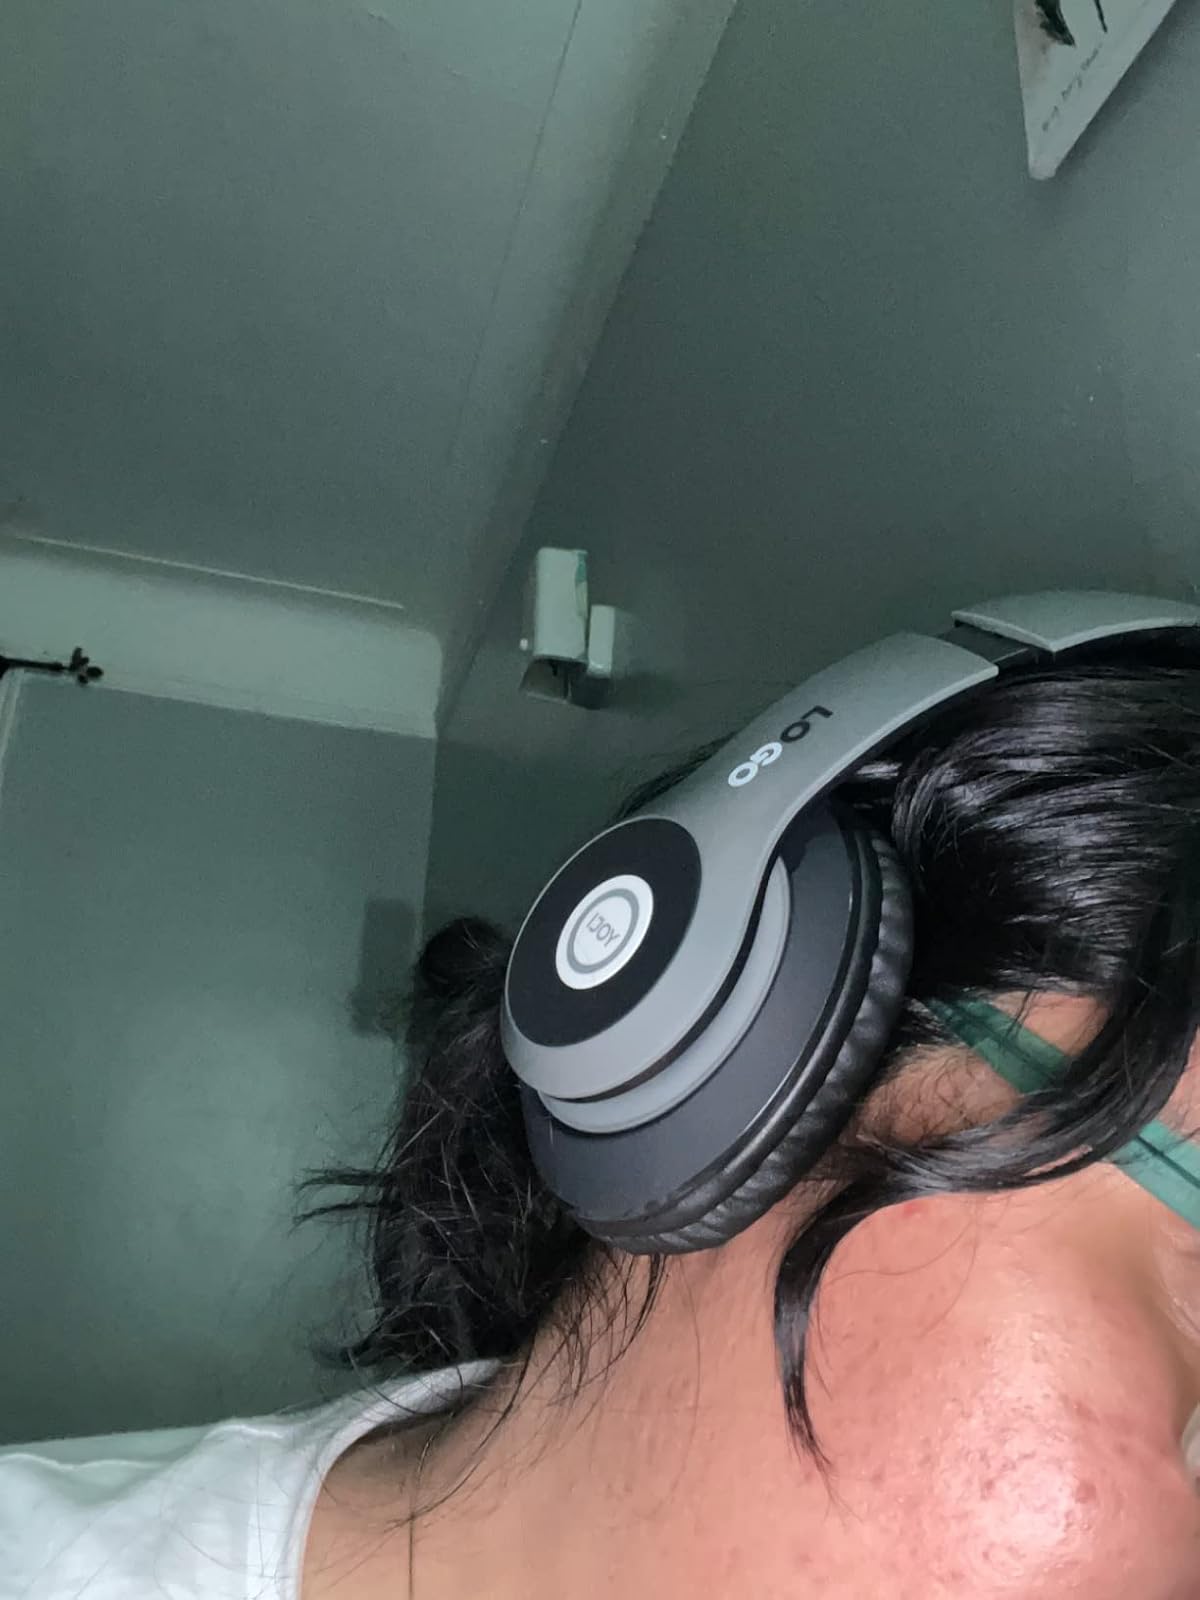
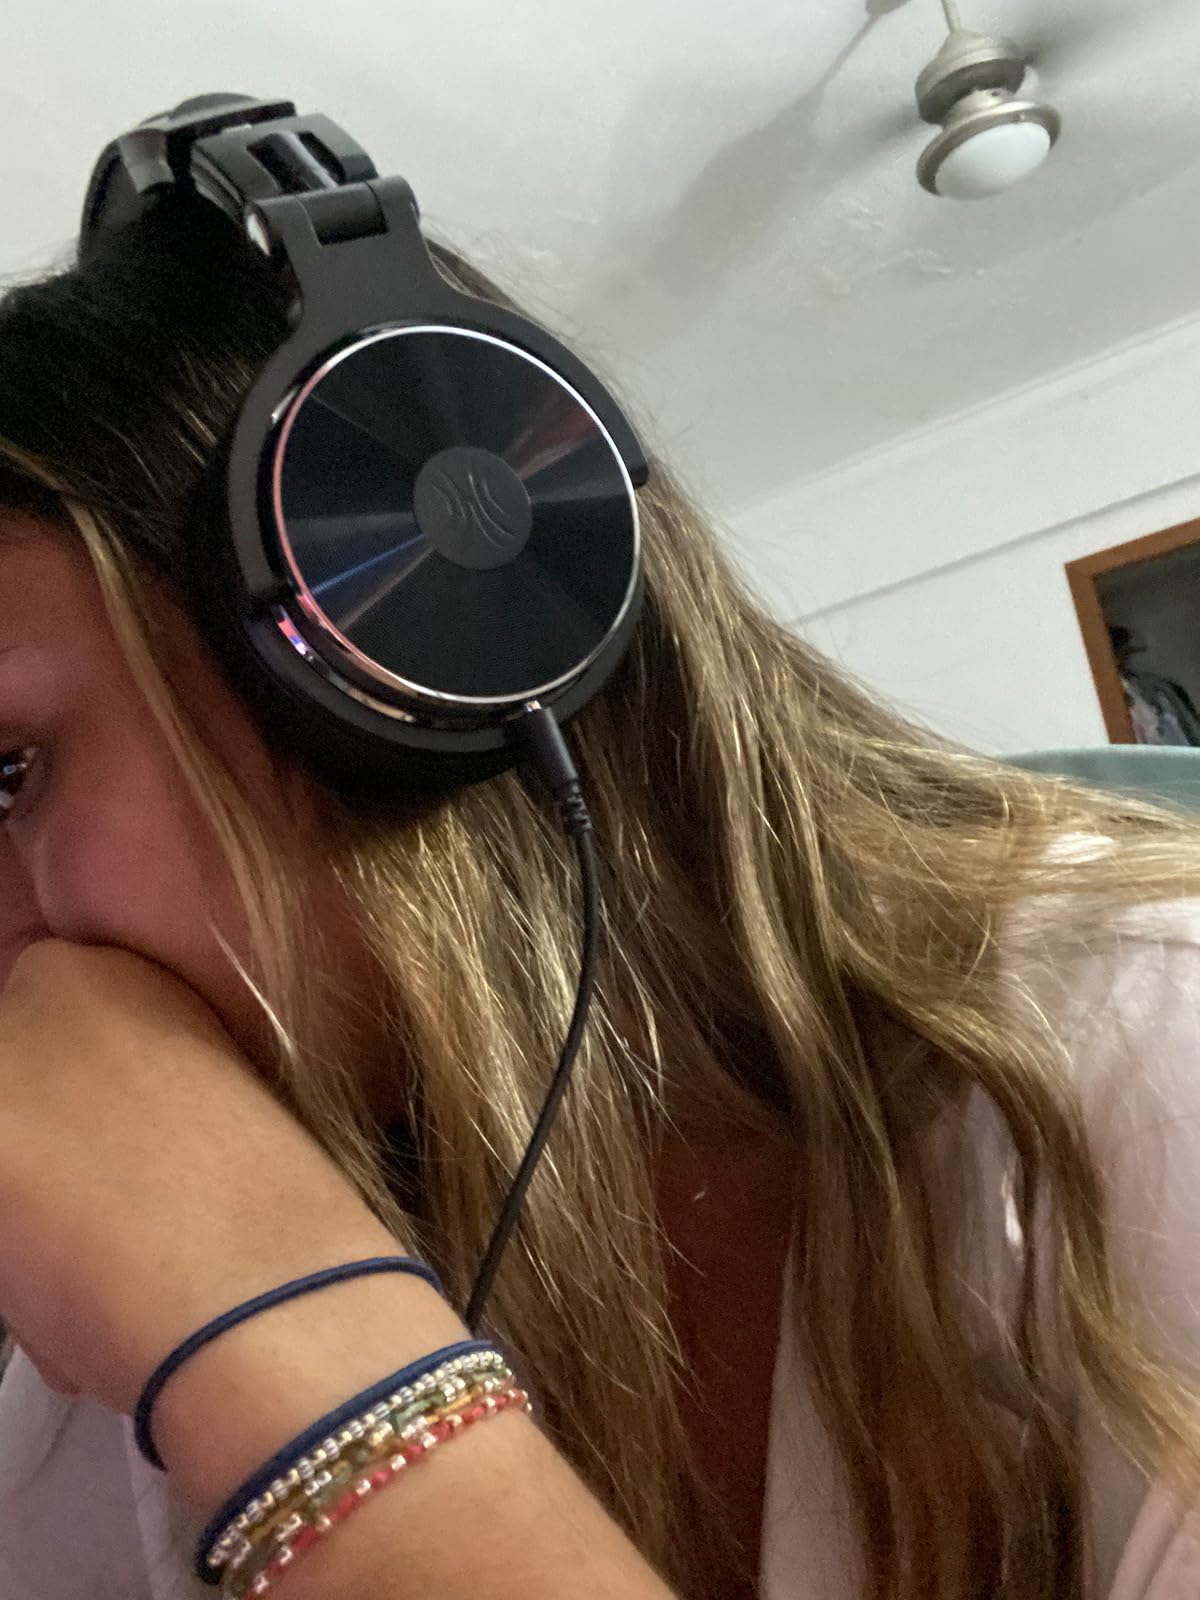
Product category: headphones
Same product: no